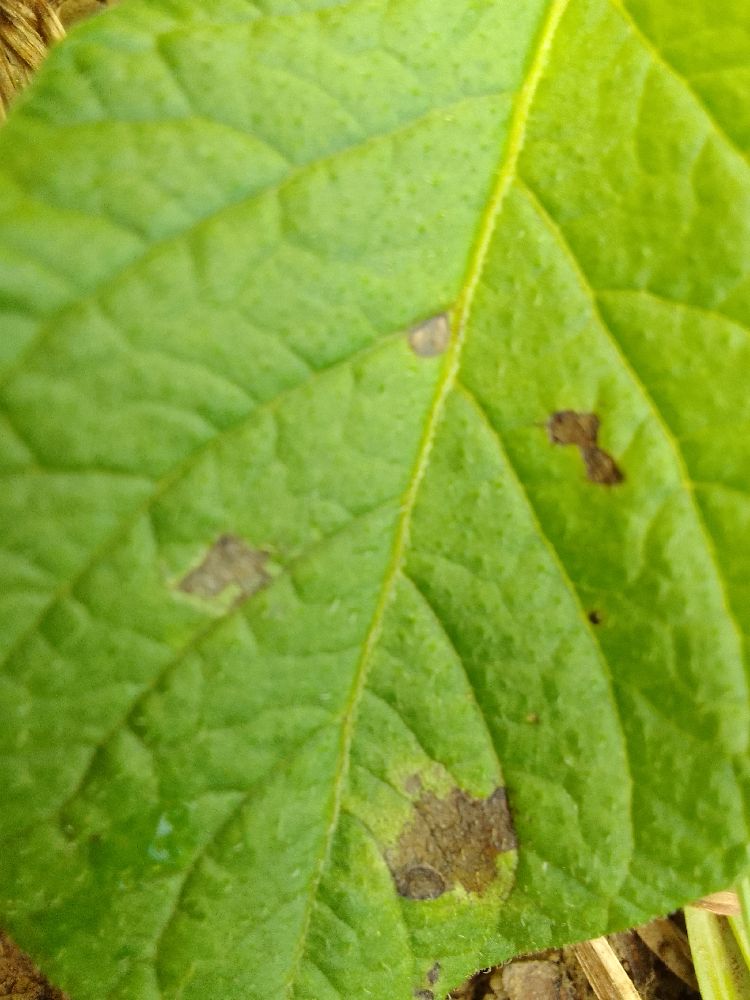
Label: Early blight